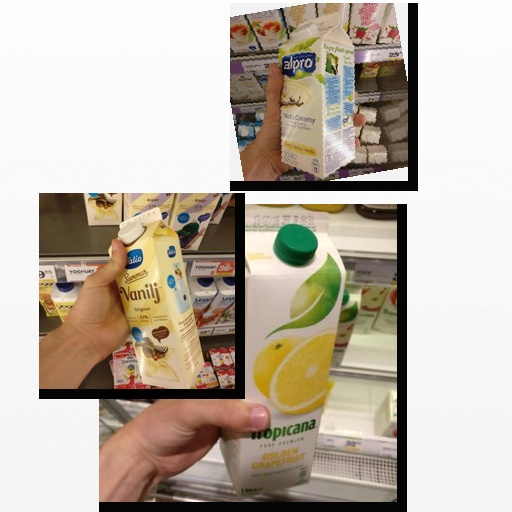
Food items: vanilla_yogurt, vanilla_soy_yogurt, grapefruit_juice